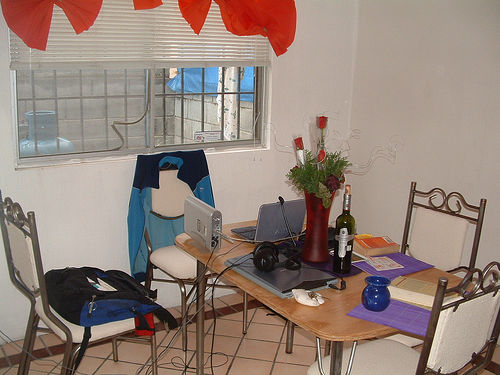
user: Given an image and a question. Answer the question in a short answer. Question: The bright color that can be seen over the window shade is often associated with which february holiday? Short Answer:
assistant: valentine's day